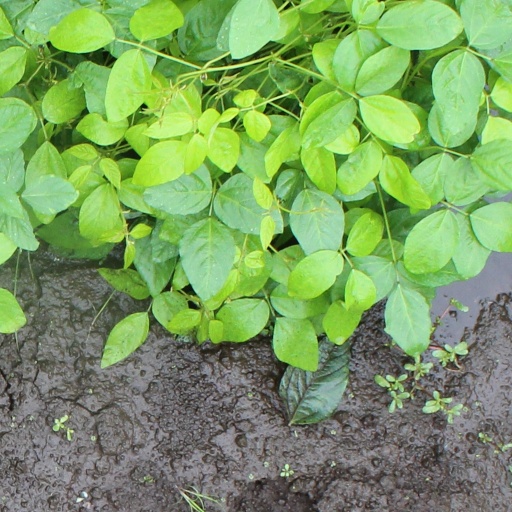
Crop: soybean